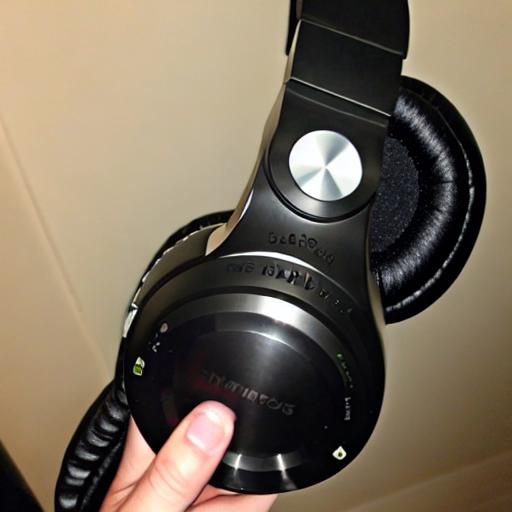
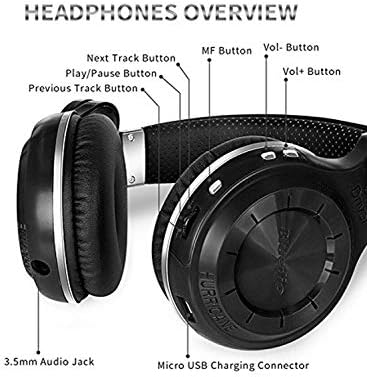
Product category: headphones
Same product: no